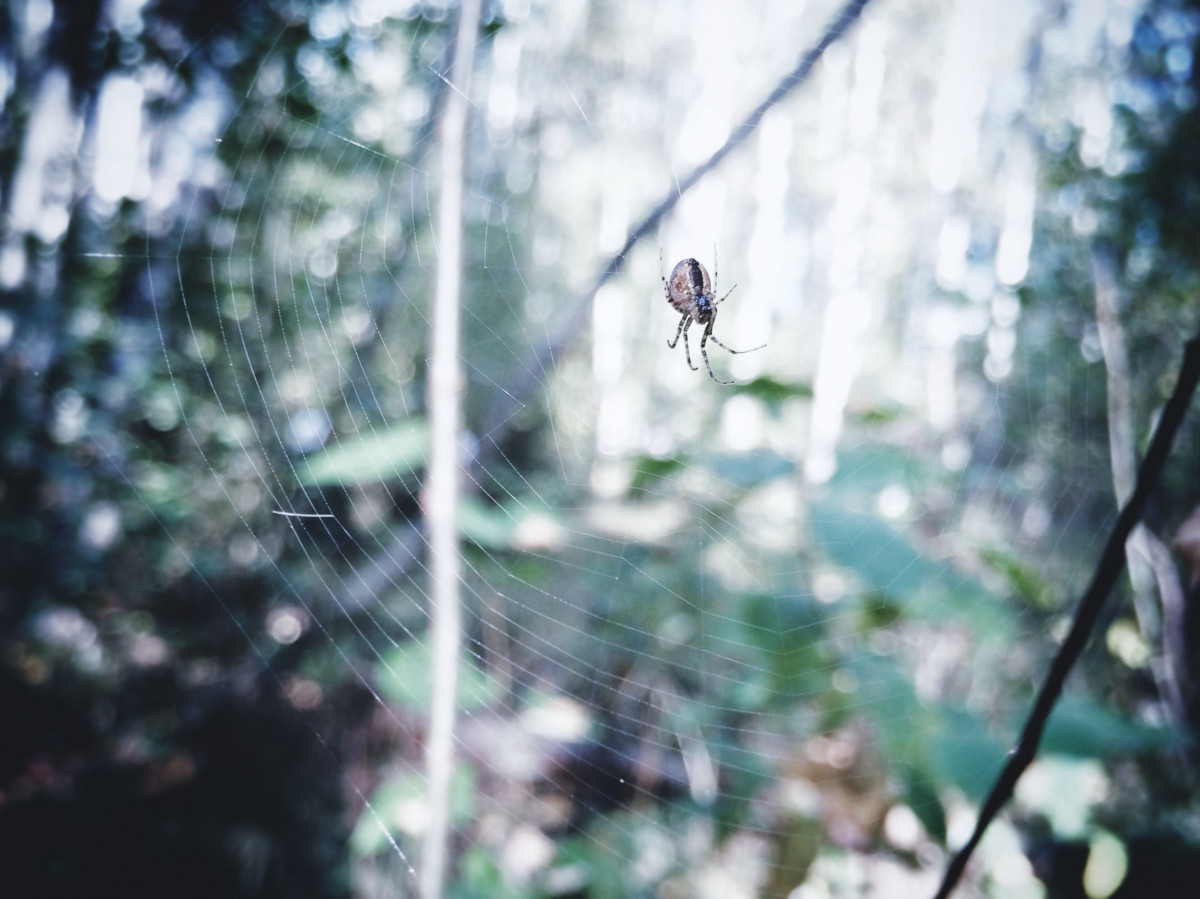
Tags: nature, forest, branch, snow, winter, light, sunlight, leaf, flower, spring, green, autumn, season, habitat, natural environment